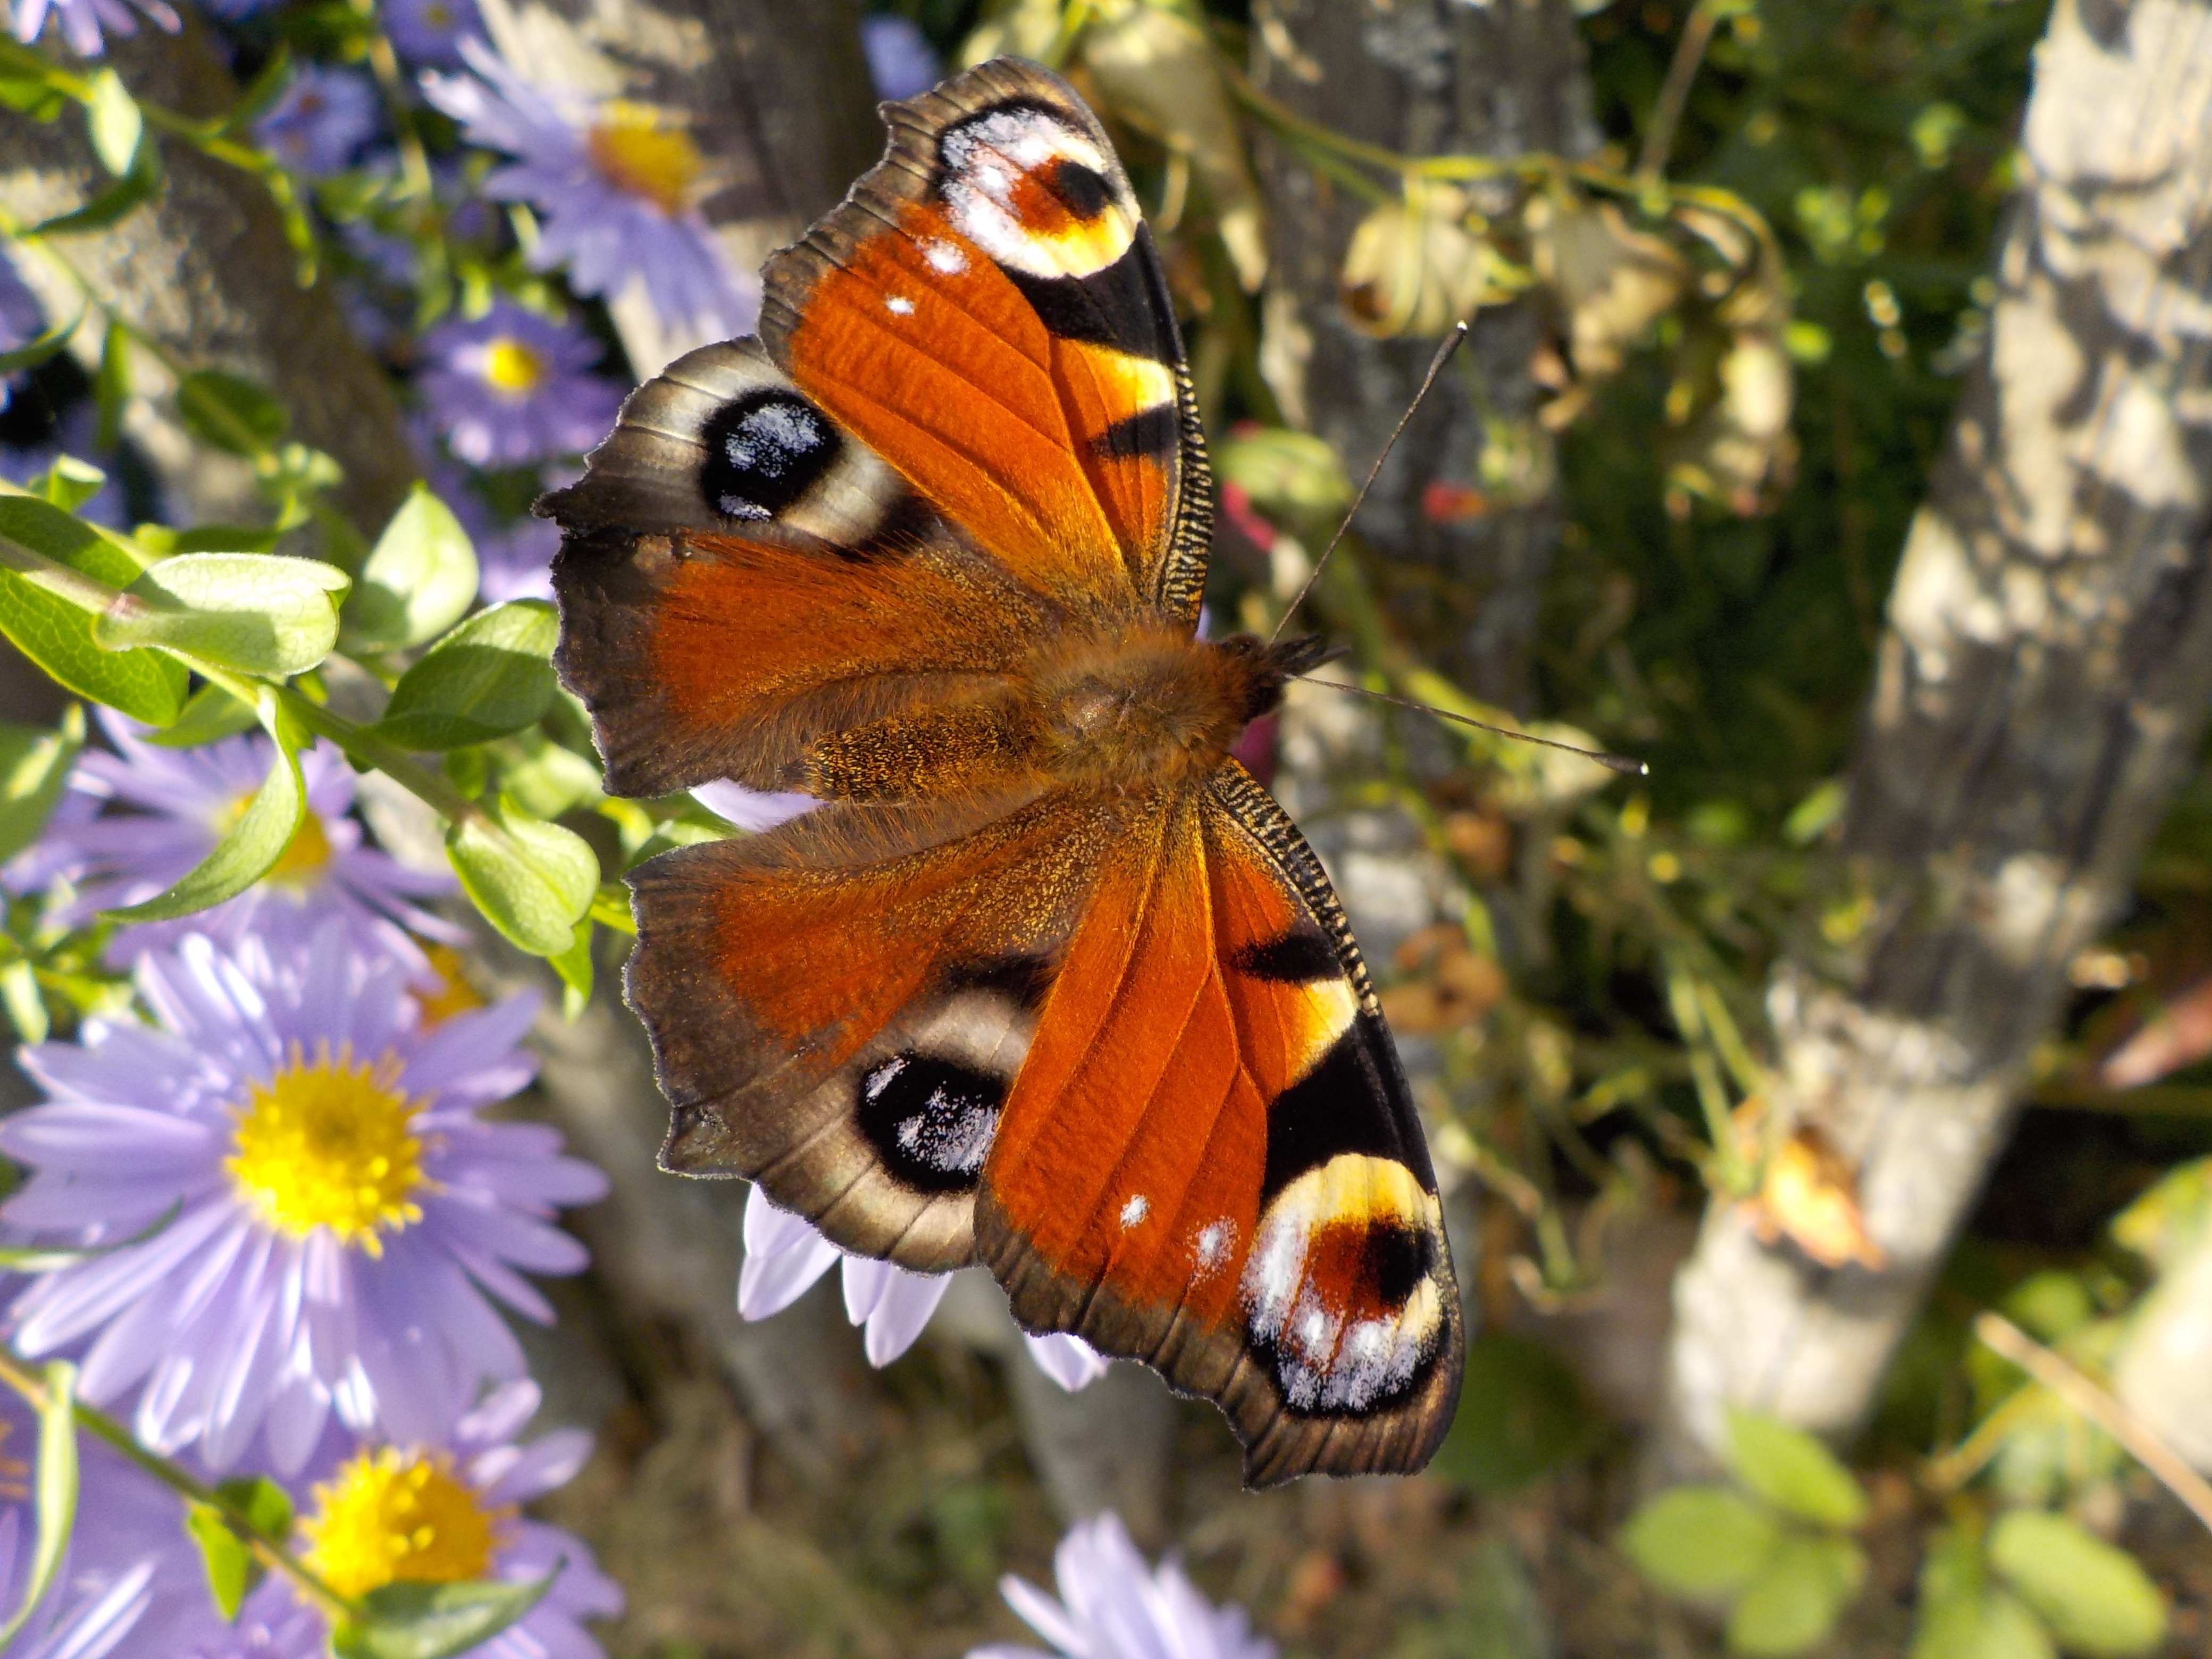
nature, flower, wildlife, insect, butterfly, fauna, plants, invertebrate, flowers, monarch butterfly, macro photography, arthropod, pollinator, moths and butterflies